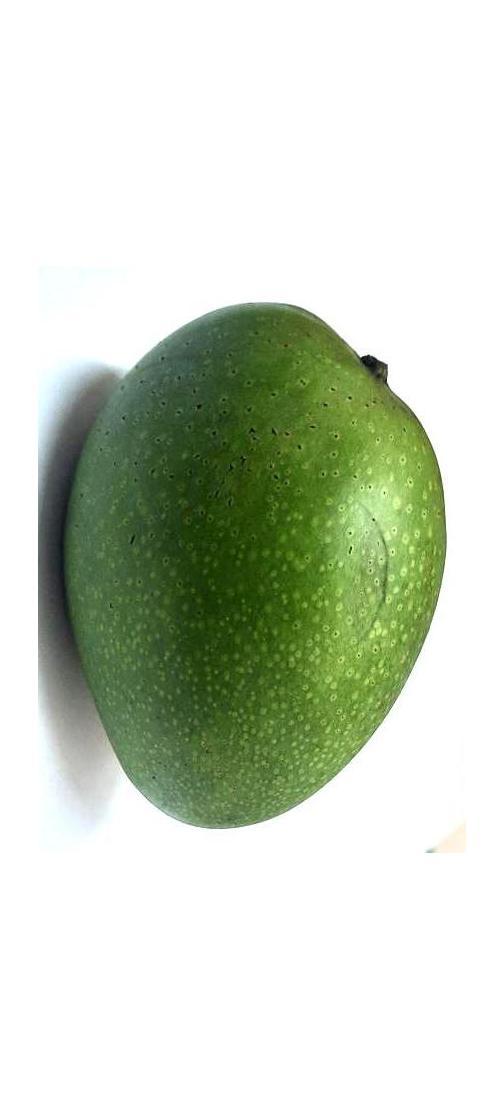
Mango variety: Ashshina Zhinuk